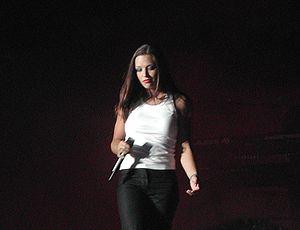
La France a participé au Concours Eurovision de la chanson 2014 à Copenhague, au Danemark.
L’Acadie est généralement considérée comme une région nord-américaine où résident environ 500 000 Acadiens. L'Acadie comprend grosso modo le nord et l'est de la province canadienne du Nouveau-Brunswick ainsi que des localités et des régions plus isolées au Québec et sur l'Île-du-Prince-Édouard et en Nouvelle-Écosse ainsi que le nord-ouest du Maine aux États-Unis. La communauté francophone de Terre-Neuve-et-Labrador, bien qu'ayant une origine différente des Acadiens, est parfois incluse dans cette définition. D'autres définitions, faisant presque toutes allusion à un territoire, comprennent en général la Louisiane – les Cadiens. La question des frontières de l'Acadie est donc fondamentale mais seules celles de la Louisiane sont reconnues. En fait, selon un certain point de vue, l'Acadie serait donc une nation sans reconnaissance explicite.
La 18ᵉ cérémonie des Victoires de la musique a lieu le 15 février 2003 au Zénith de Paris. Elle est présentée par Jean-Luc Delarue et Michel Drucker.
La musique acadienne est la musique des Acadiens, principalement en Acadie. Le folklore et la musique ont longtemps été les seuls éléments de la culture acadienne à être pratiqués. Les communautés religieuses ont joué un rôle important dans le développement de cet art. Les fanfares des collèges et les chorales paroissiales sont rapidement devenues populaires. Plusieurs musiciens sont aussi devenus connus à l'étranger durant le XXᵉ siècle. Le français est la principale langue de la musique acadienne, mais il existe aussi des œuvres en anglais et en chiac.
La culture de l'Acadie a plusieurs caractéristiques qui la différencient de celle d'autres régions du Canada.